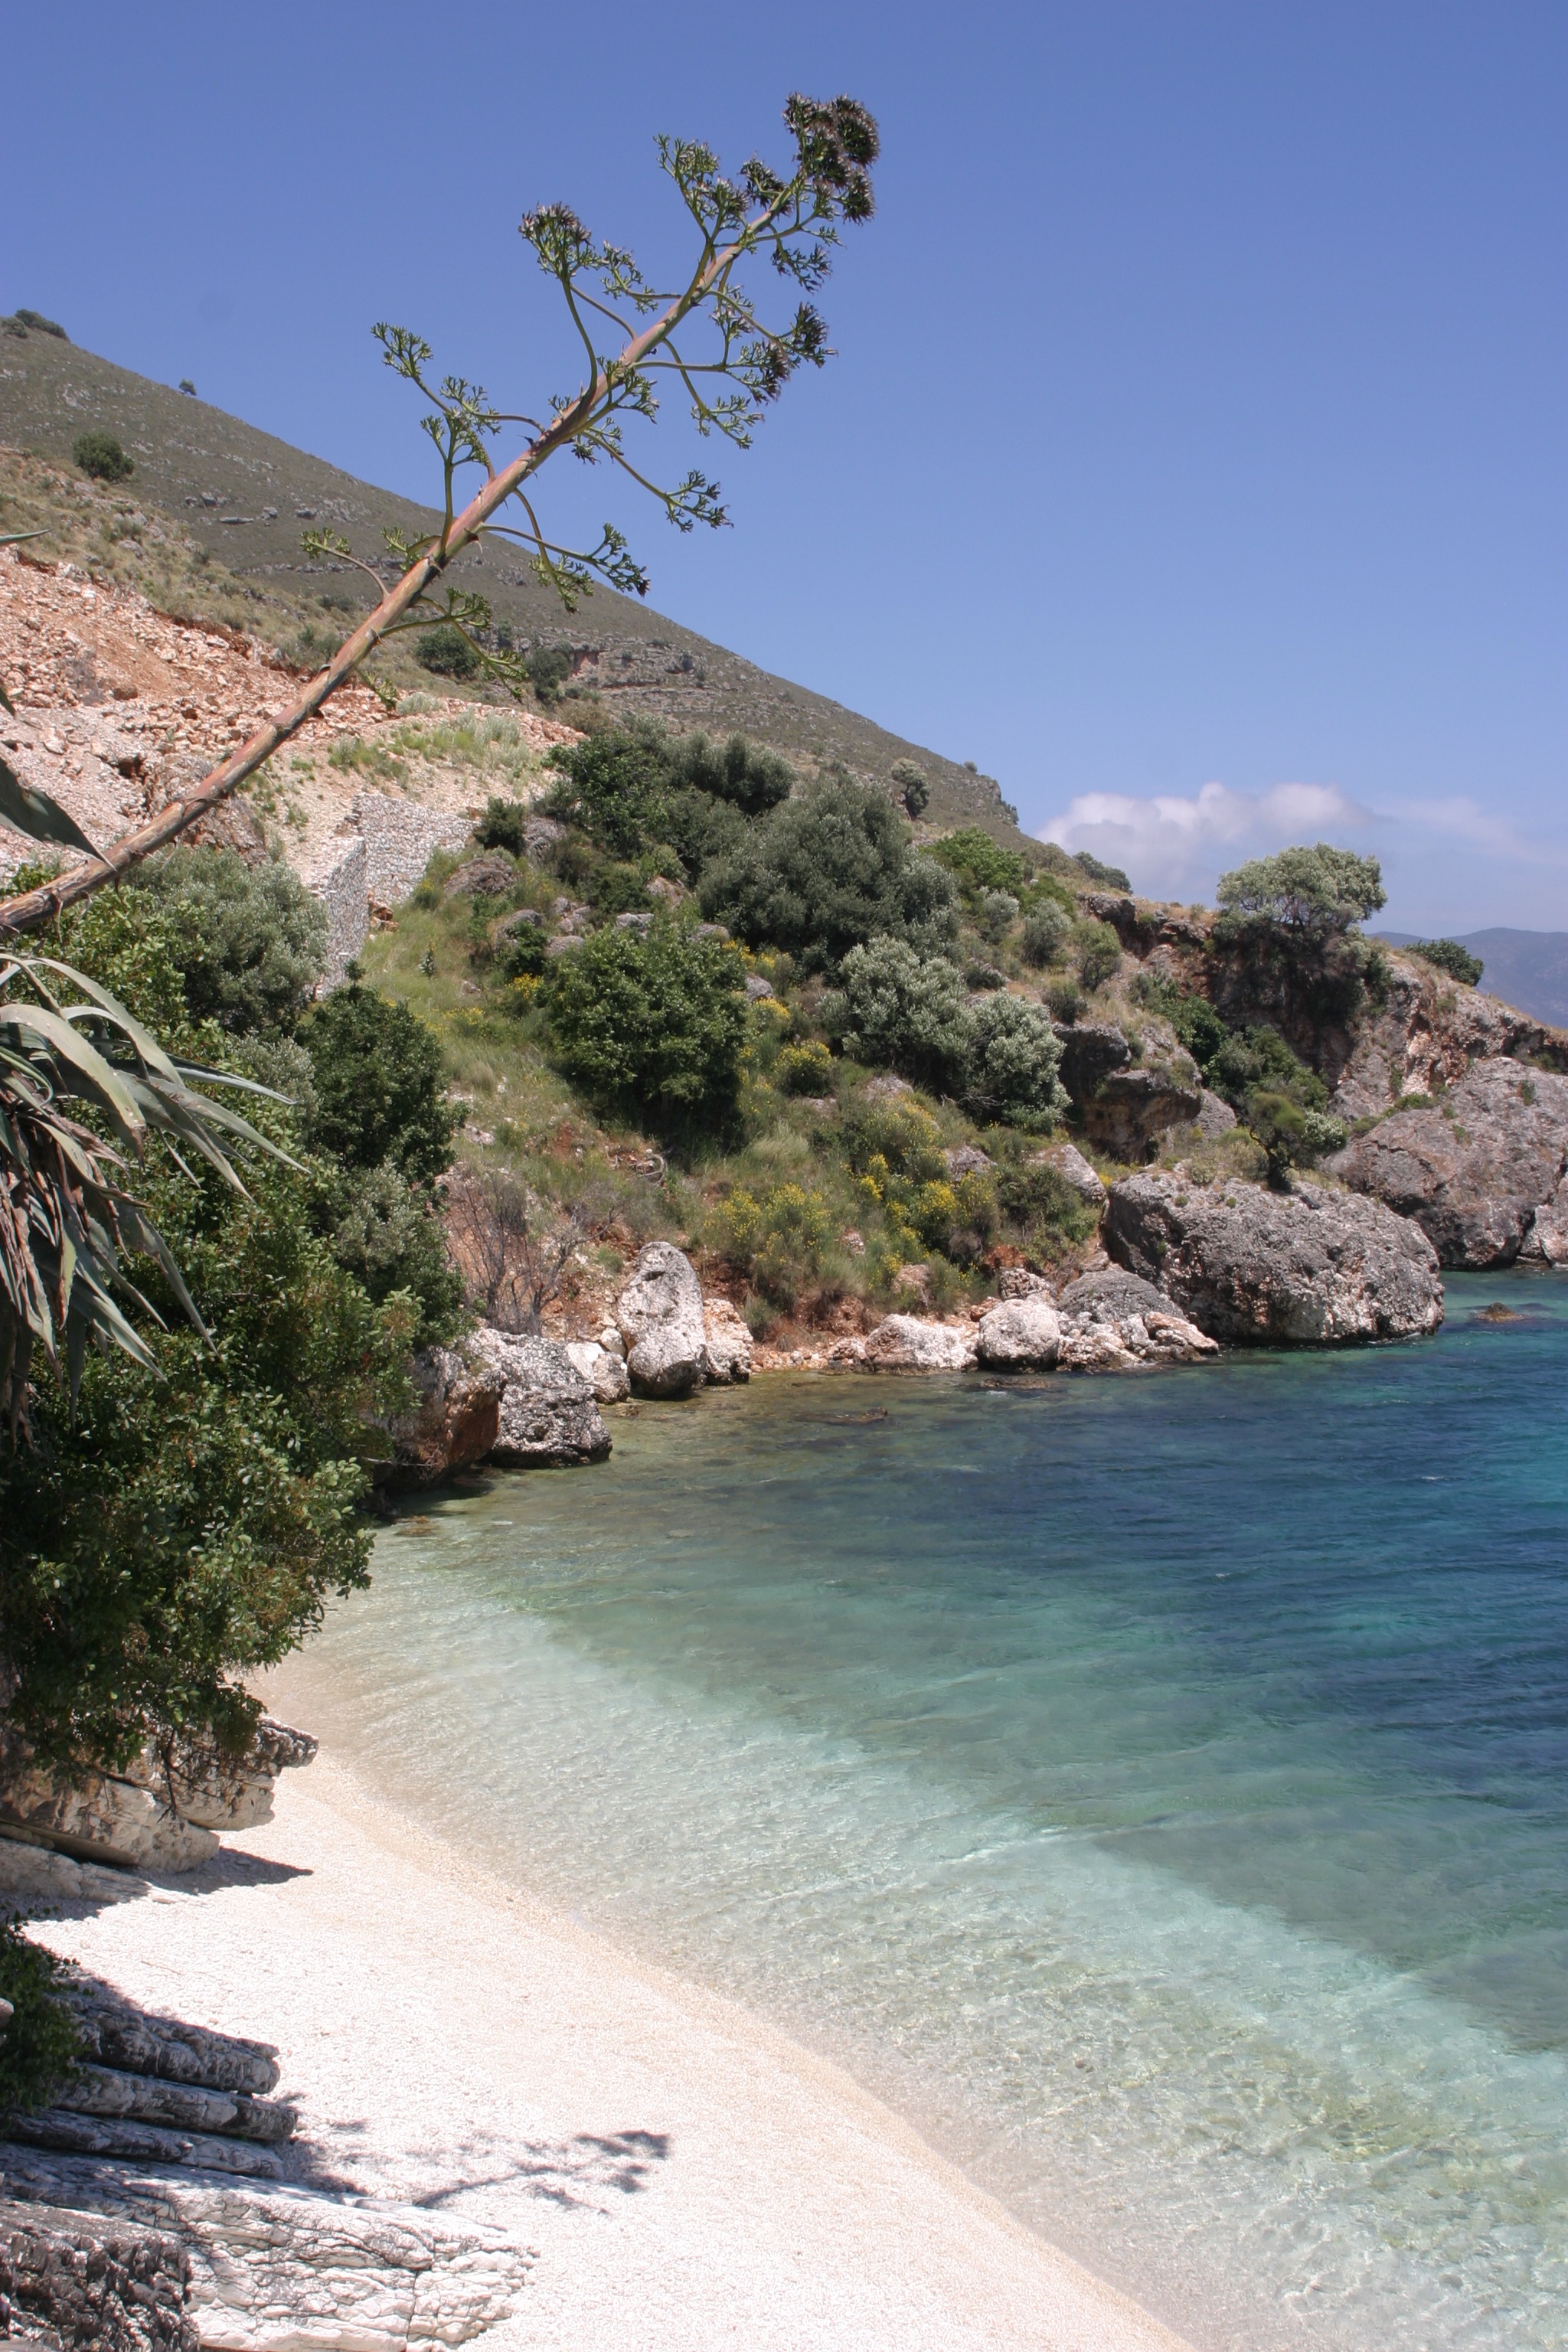
beach, sea, coast, water, sand, rock, ocean, shore, coastal, vacation, solitude, coastline, shoreline, cliff, seaside, idyllic, tranquility, surf, cove, mediterranean, paradise, tranquil, scenic, tropical, peaceful, natural, seascape, calm, serene, bay, rocky, seashore, terrain, body of water, rocks, turquoise, serenity, exotic, tropics, cape, destination, wadi, landform, geographical feature